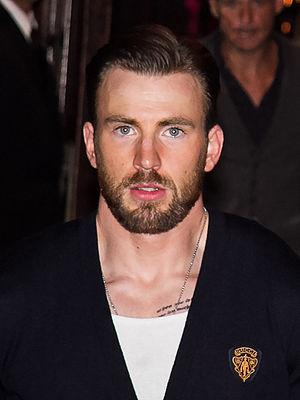
Chris Evans [kɹɪs ˈɛvənz] est un acteur américain, né le 13 juin 1981 à Boston.